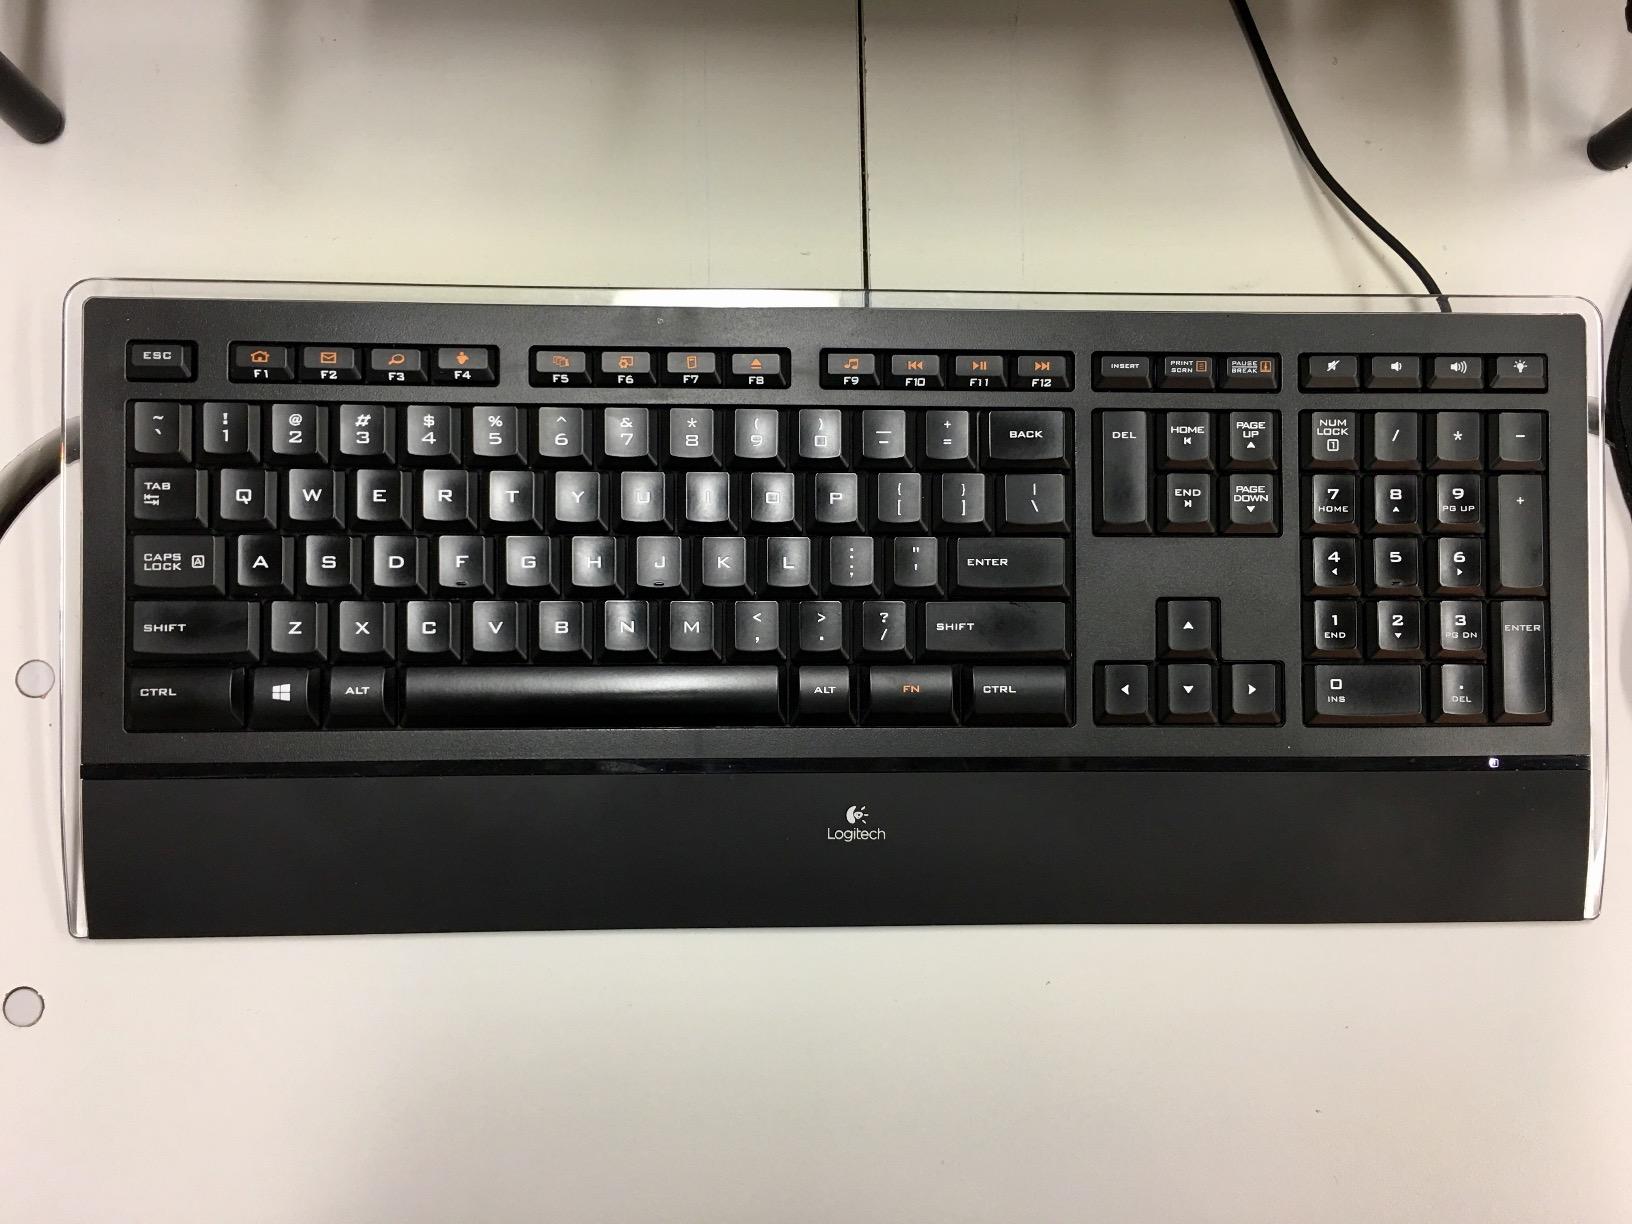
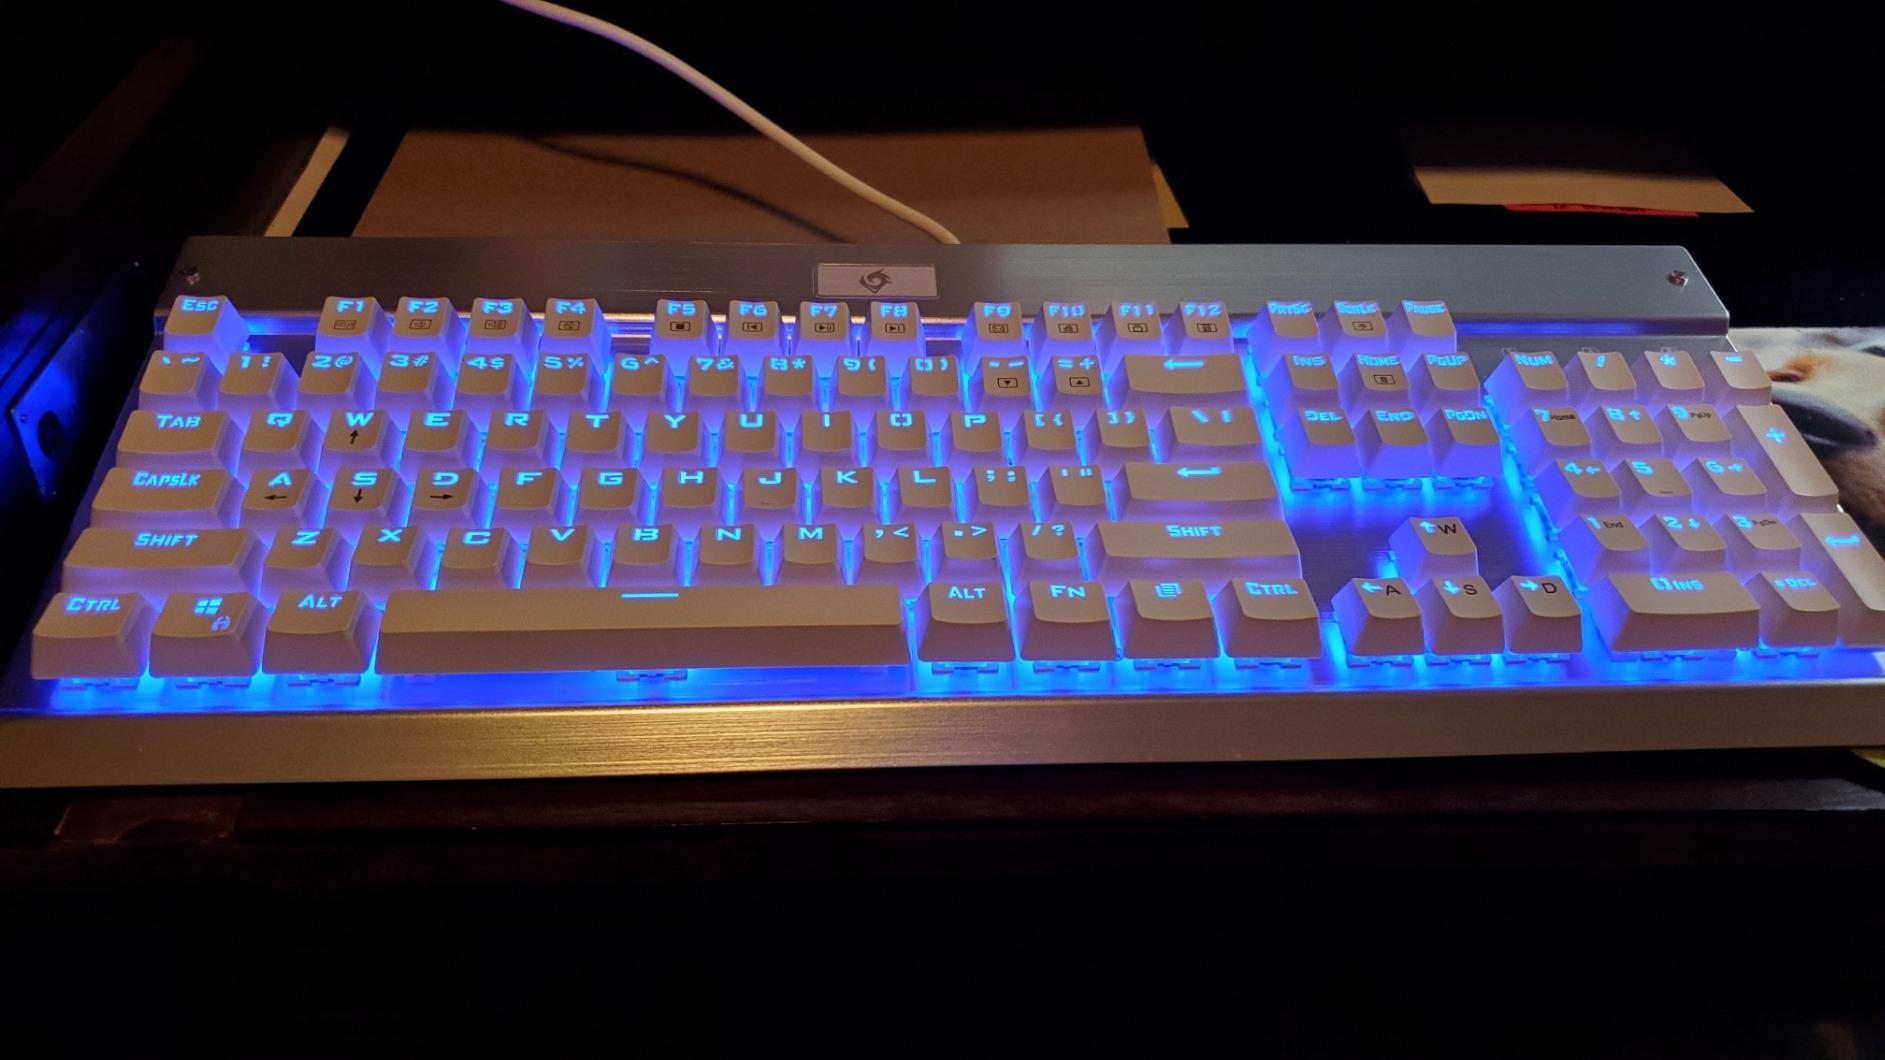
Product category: keyboard
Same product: no